War and Peace

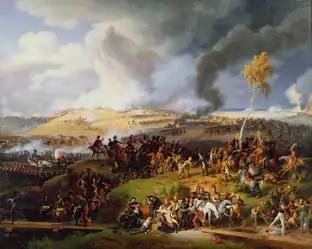
The Battle of Borodino, fought on September 7, 1812, and involving more than a quarter of a million troops and seventy thousand casualties was a turning point in Napoleon's failed campaign to defeat Russia. It is vividly depicted through the plot and characters of "War and Peace".Painting by Louis-François Lejeune, 1822.

The novel begins in July 1805 in Saint Petersburg, at a soirée given by Anna Pavlovna Scherer, the maid of honour and confidante to the dowager empress Maria Feodorovna. Many of the main characters are introduced as they enter the salon. Pierre (Pyotr Kirilovich) Bezukhov is the illegitimate son of a wealthy count. He is about to become embroiled in a struggle for his inheritance, since the count is dying after a series of strokes. Educated abroad at his father's expense following his mother's death, Pierre is kindhearted but socially awkward, and finds it difficult to integrate into Petersburg society. It is known to everyone at the soirée that Pierre is his father's favorite of all the old count's illegitimate progeny. They respect Pierre during the soirée because his father, Count Bezukhov, is a very rich man, and as Pierre is his favorite, most aristocrats think that the fortune of his father will be given to him even though he is illegitimate.